Turks in Germany

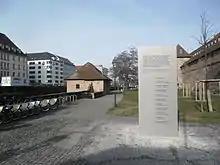
A memorial plaque, in Nuremberg, in remembrance of the victims of the "Bosphorus serial murders".

The Turkish people in Germany are predominantly Muslim and form the largest ethnic group which practices Islam in Germany. Since the 1960s, "Turkish" was seen as synonymous with "Muslim"; this is because Islam is considered to have a "Turkish character" in Germany. This Turkish character is particularly evident in the Ottoman/Turkish-style architecture of many mosques scattered across Germany. In 2016, approximately 2,000 of Germany's 3,000 mosques were Turkish, of which 900 were financed by the Diyanet İşleri Türk-İslam Birliği (DİTİB), an arm of the Turkish government, and the remainder by other political Turkish groups. There is an ethnic Turkish Christian community in Germany; most of them came from recent Muslim Turkish backgrounds. Germany's biggest mosque, the Cologne Central Mosque, was commissioned by DİTİB and completed in 2017. It is also the biggest European mosque outside of Turkey.